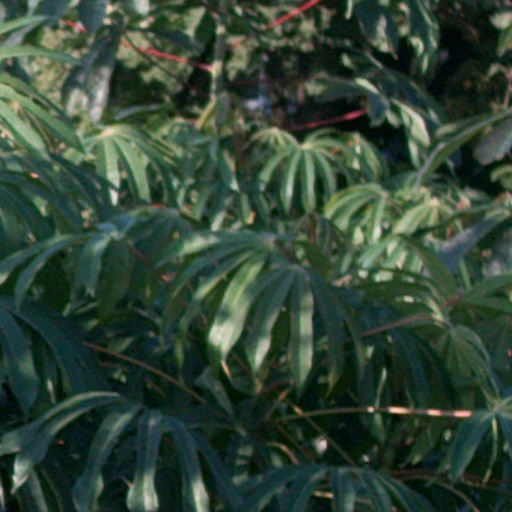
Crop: cassava